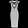
Label: Dress